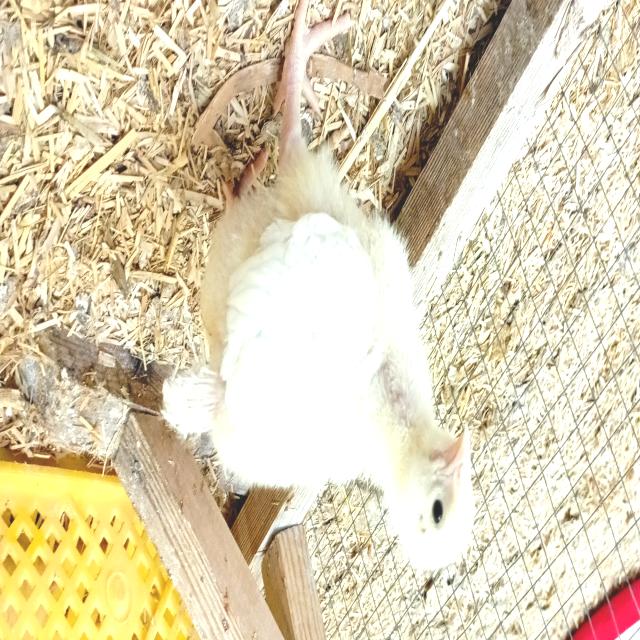
Weight: 292 g